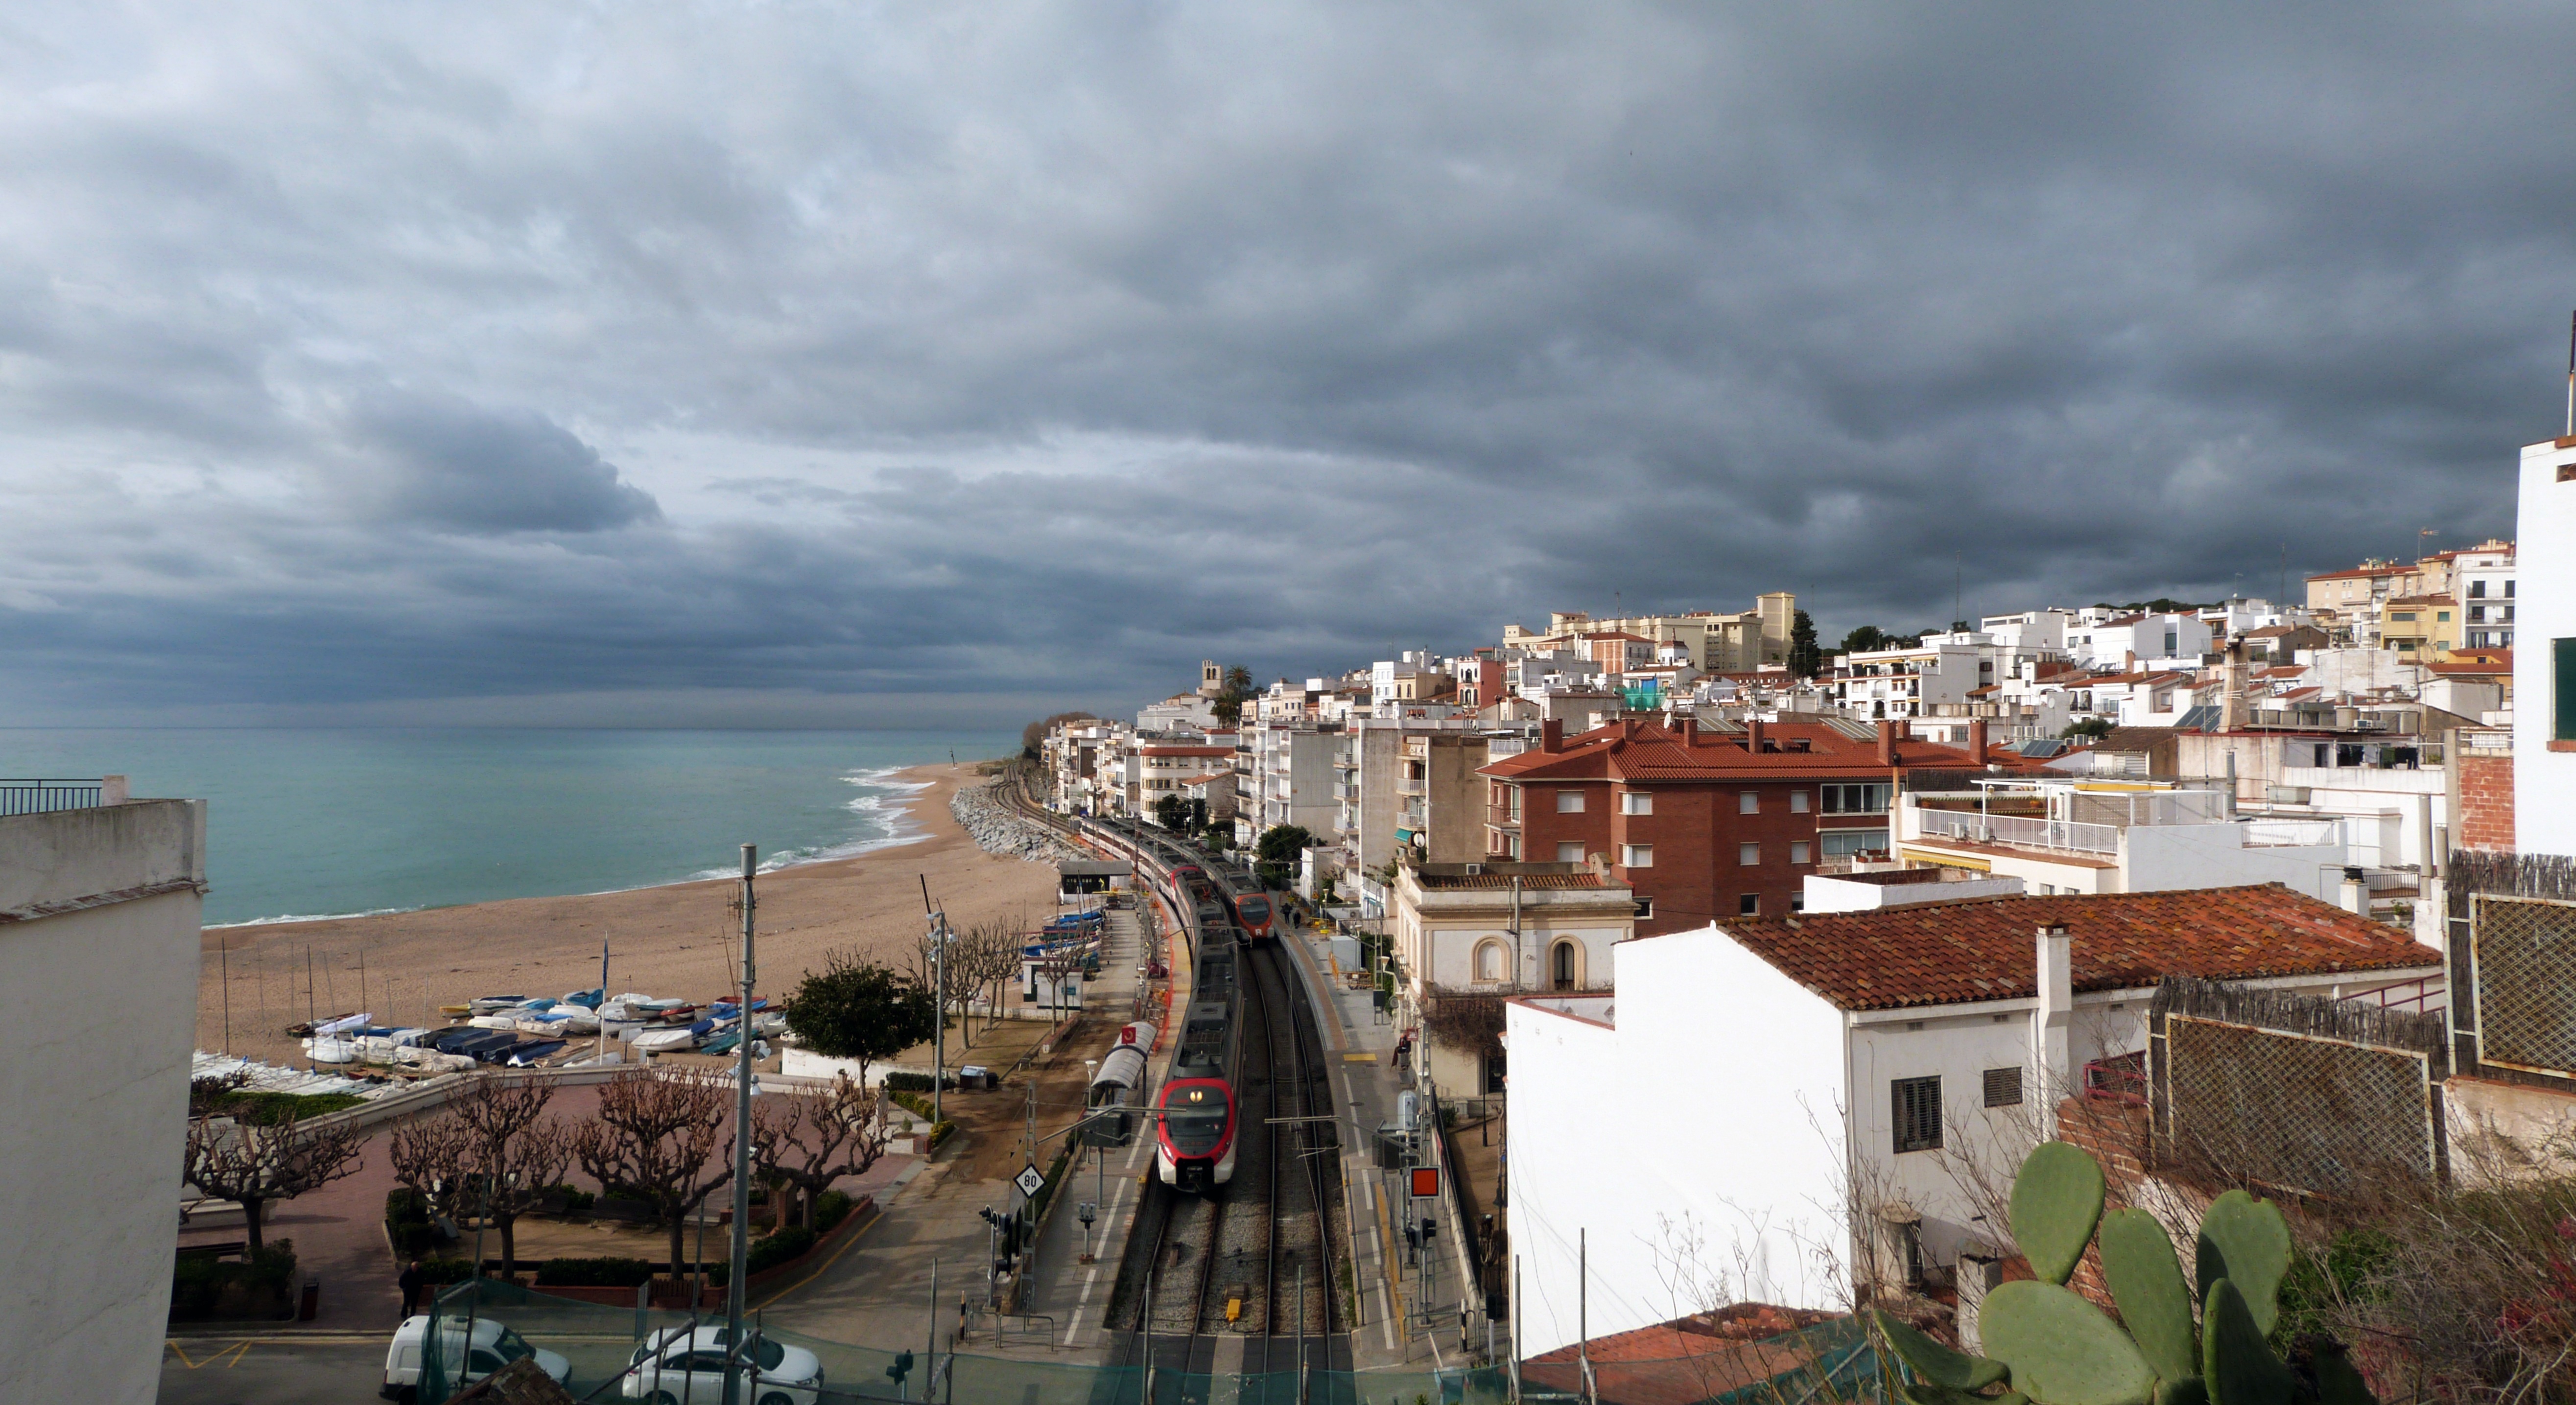
beach, sea, coast, horizon, people, sky, town, view, city, train, cityscape, panorama, vacation, village, panoramic, mediterranean, tourism, waterway, old town, clouds, terrace, buildings, houses, catalunya, catalonia, costa, viewpoint, maresme, panoramic view, human settlement, sant pol